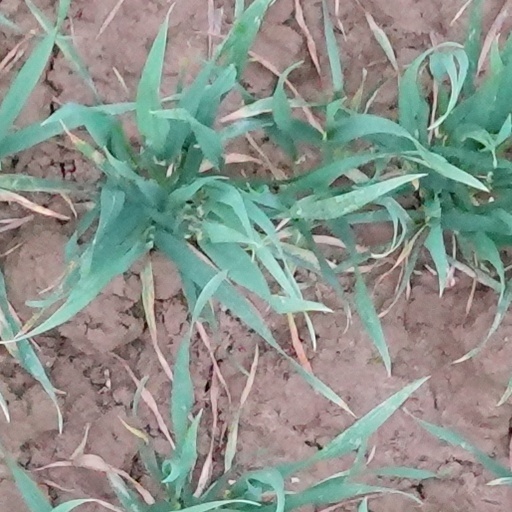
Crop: wheat